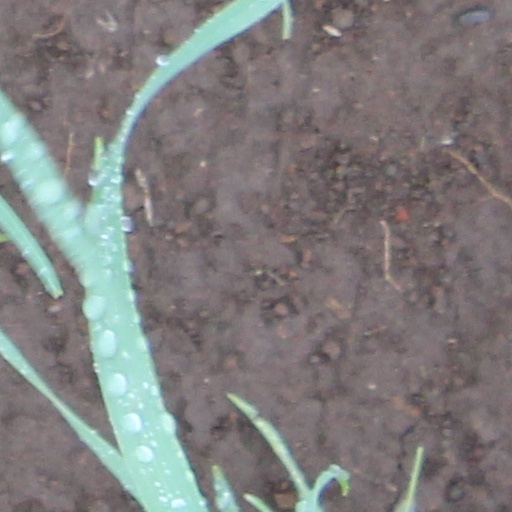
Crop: wheat